Korea Taekwondo Association

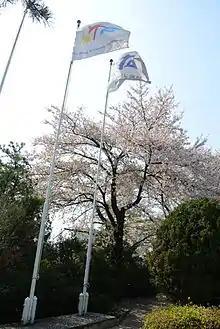
Flagpoles and flags of the World Taekwondo Federation and of the Korean Taekwondo Association at the Kukkiwon in Seoul

The KTA's history has been marked by political difficulties. In 1959, Choi Hong-hi was the first President of the KTA and Byung Jik Ro (listed as "No" by Park, 1993) and Kae Byung Yun were the inaugural Vice-Presidents. When H. H. Choi was appointed as South Korea's ambassador to Malaysia in 1962, Myung Shin Choi became the second President of the KTA. In the early 1960s, the KTA was renamed as the Korea Taesoodo Association, and then to the current form in 1965.